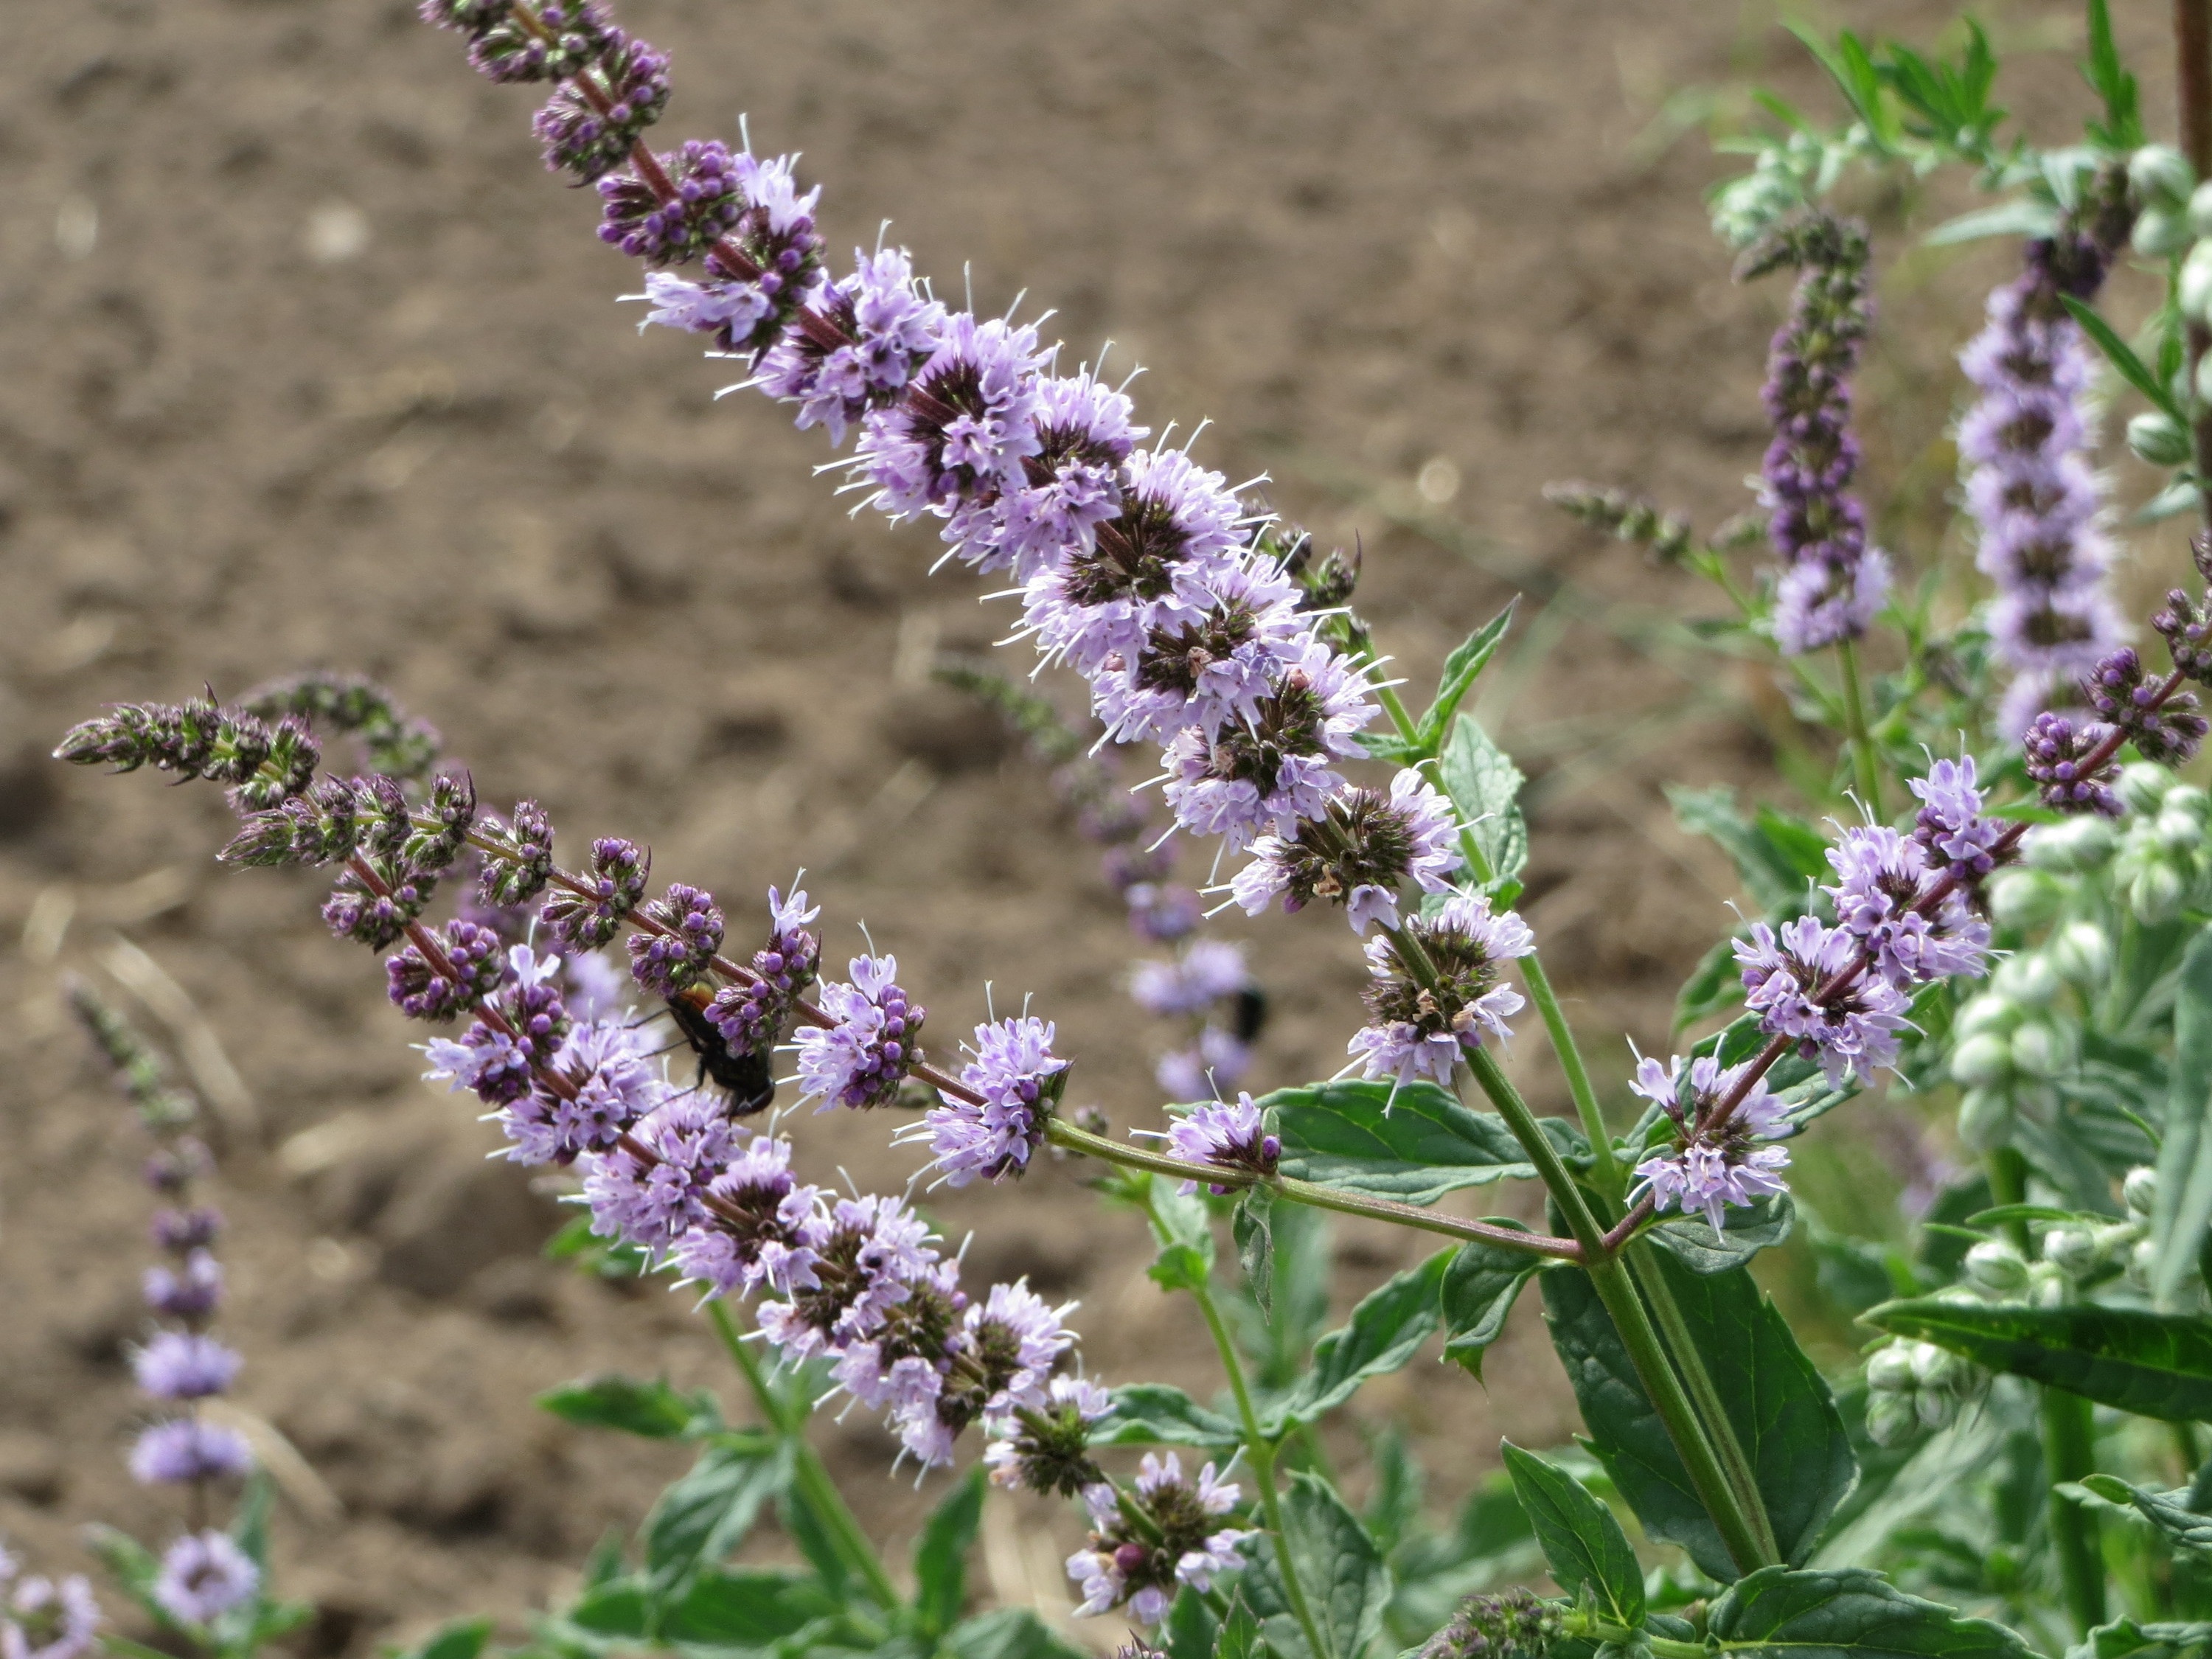
plant, flower, herb, botany, blooming, flora, lavender, wildflower, shrub, flowering plant, spearmint, annual plant, mentha spicata, spear mint, land plant, english lavender, breckland thyme, french lavender, hyssopus, pennyroyal